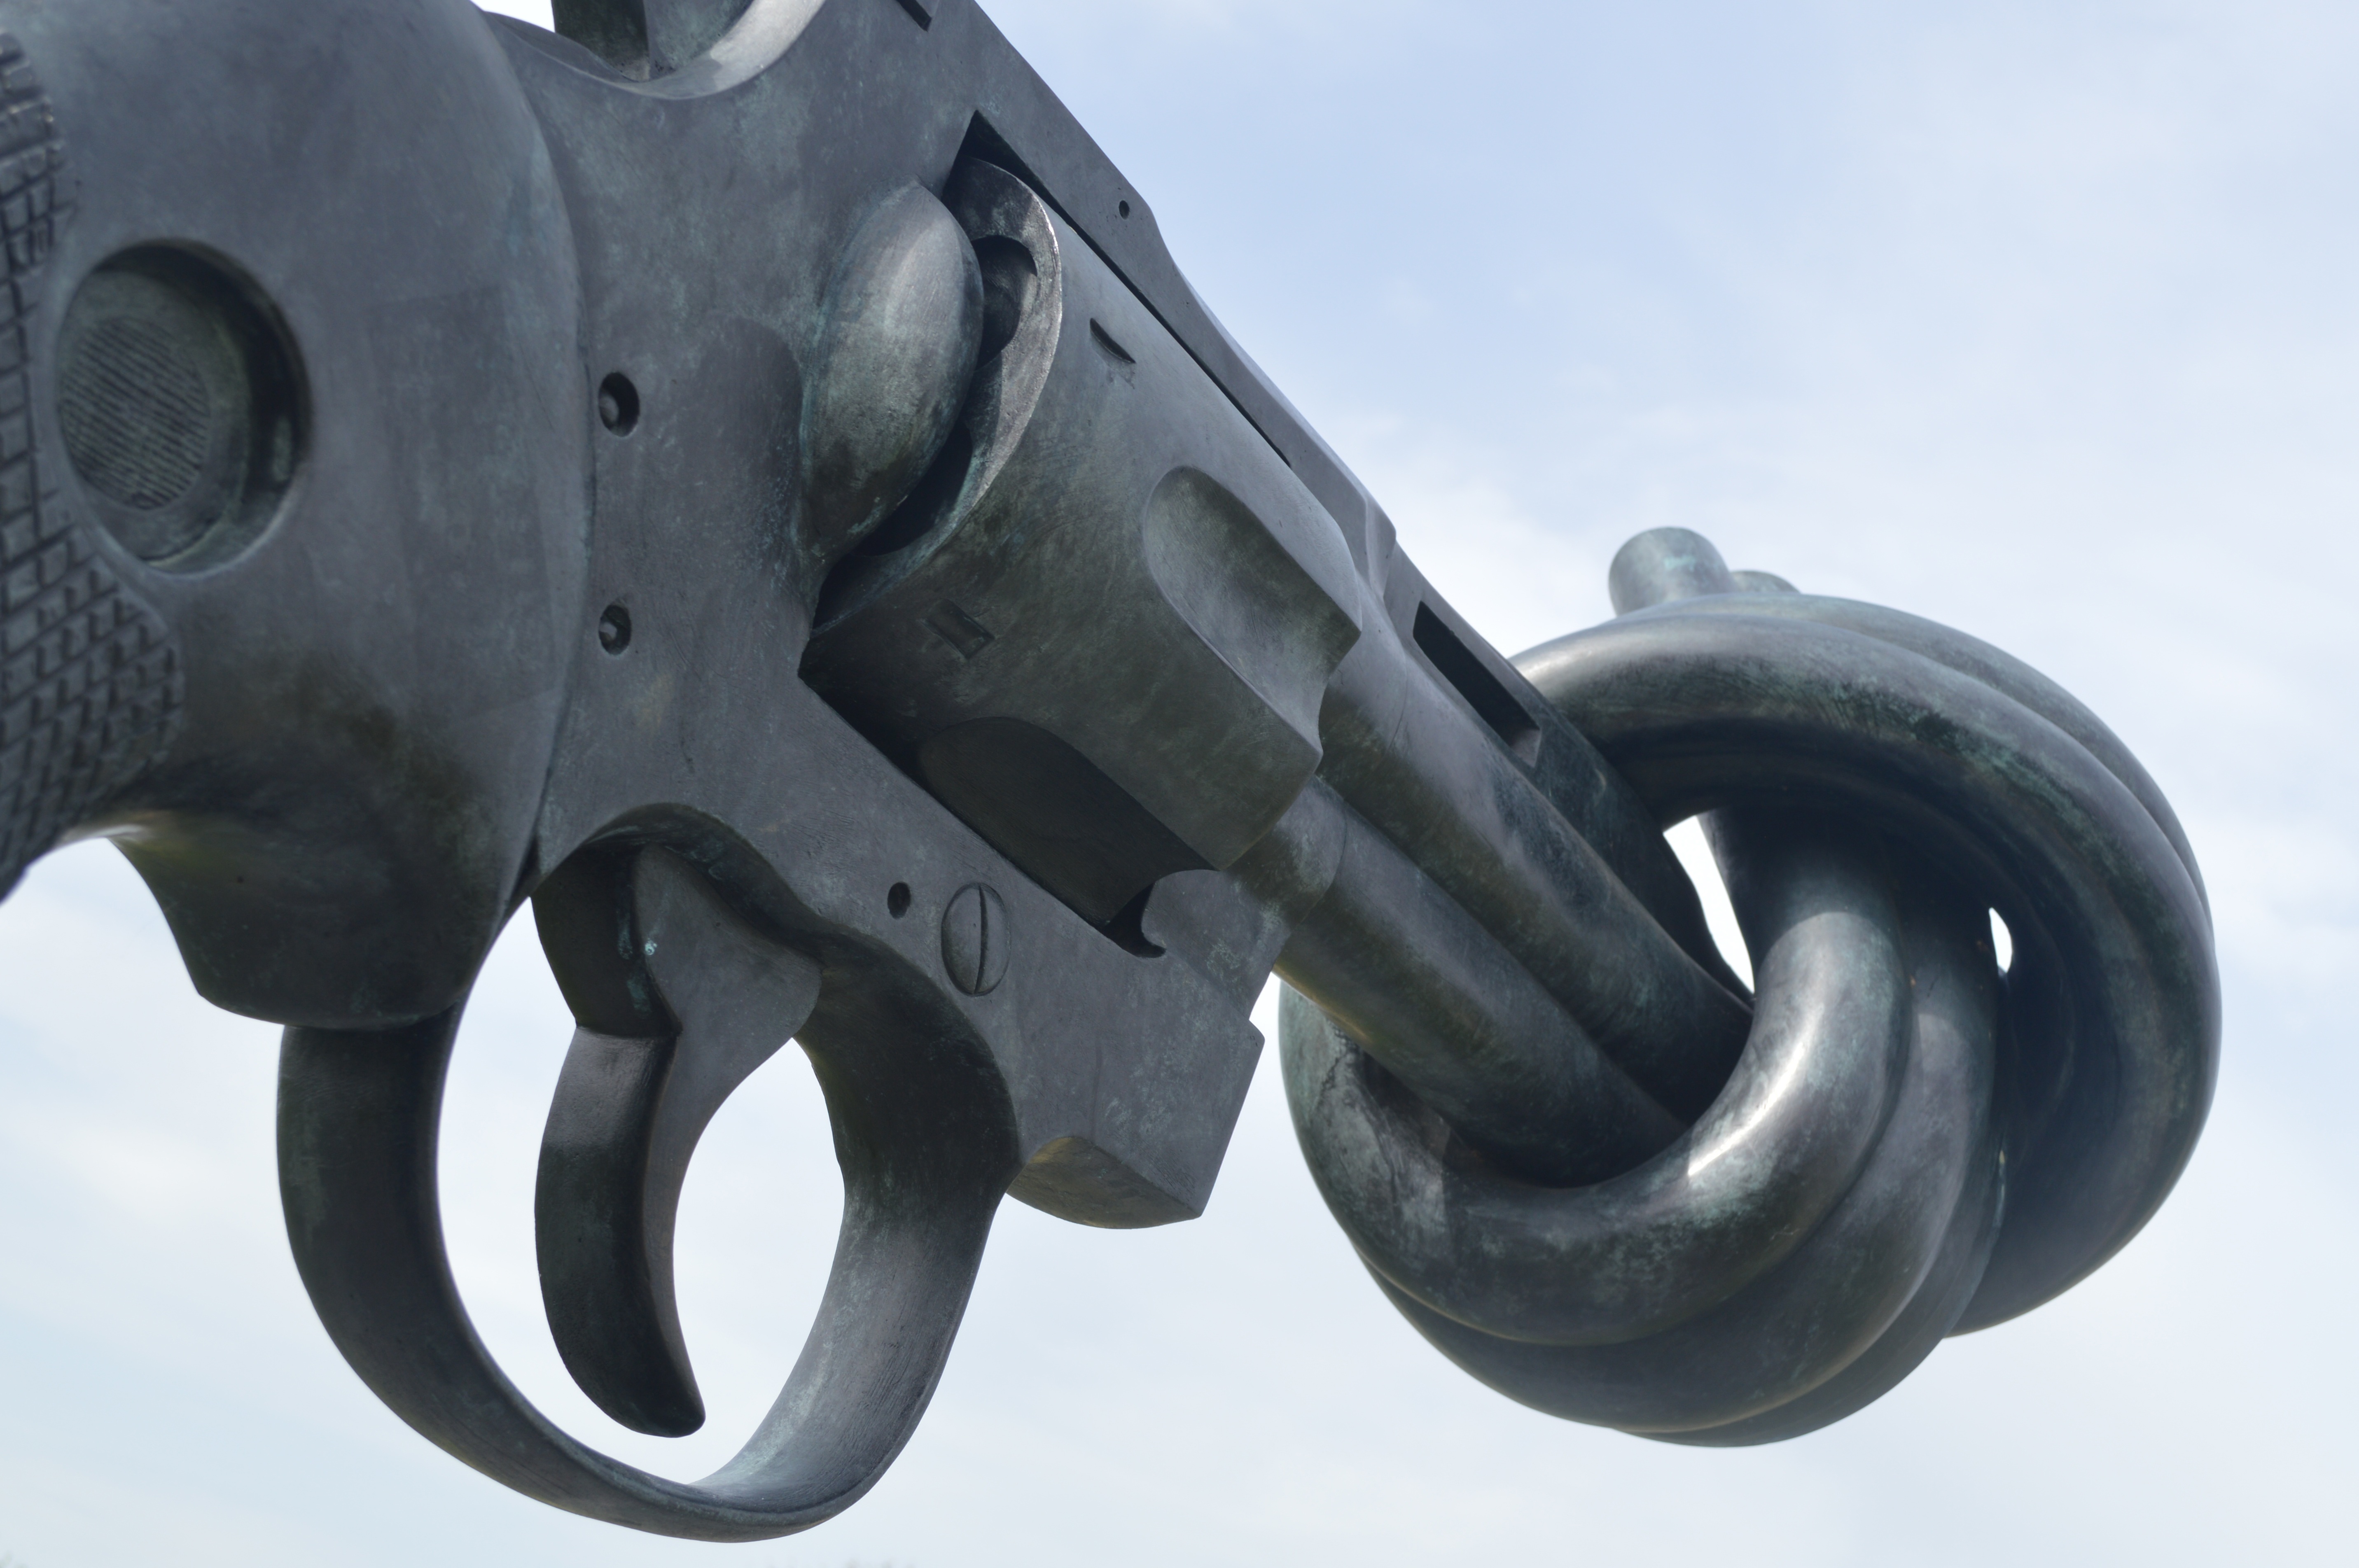
wheel, vehicle, peace, artist, weapon, sculpture, memorial, tribute, war, art, cannon, commemoration, work of art